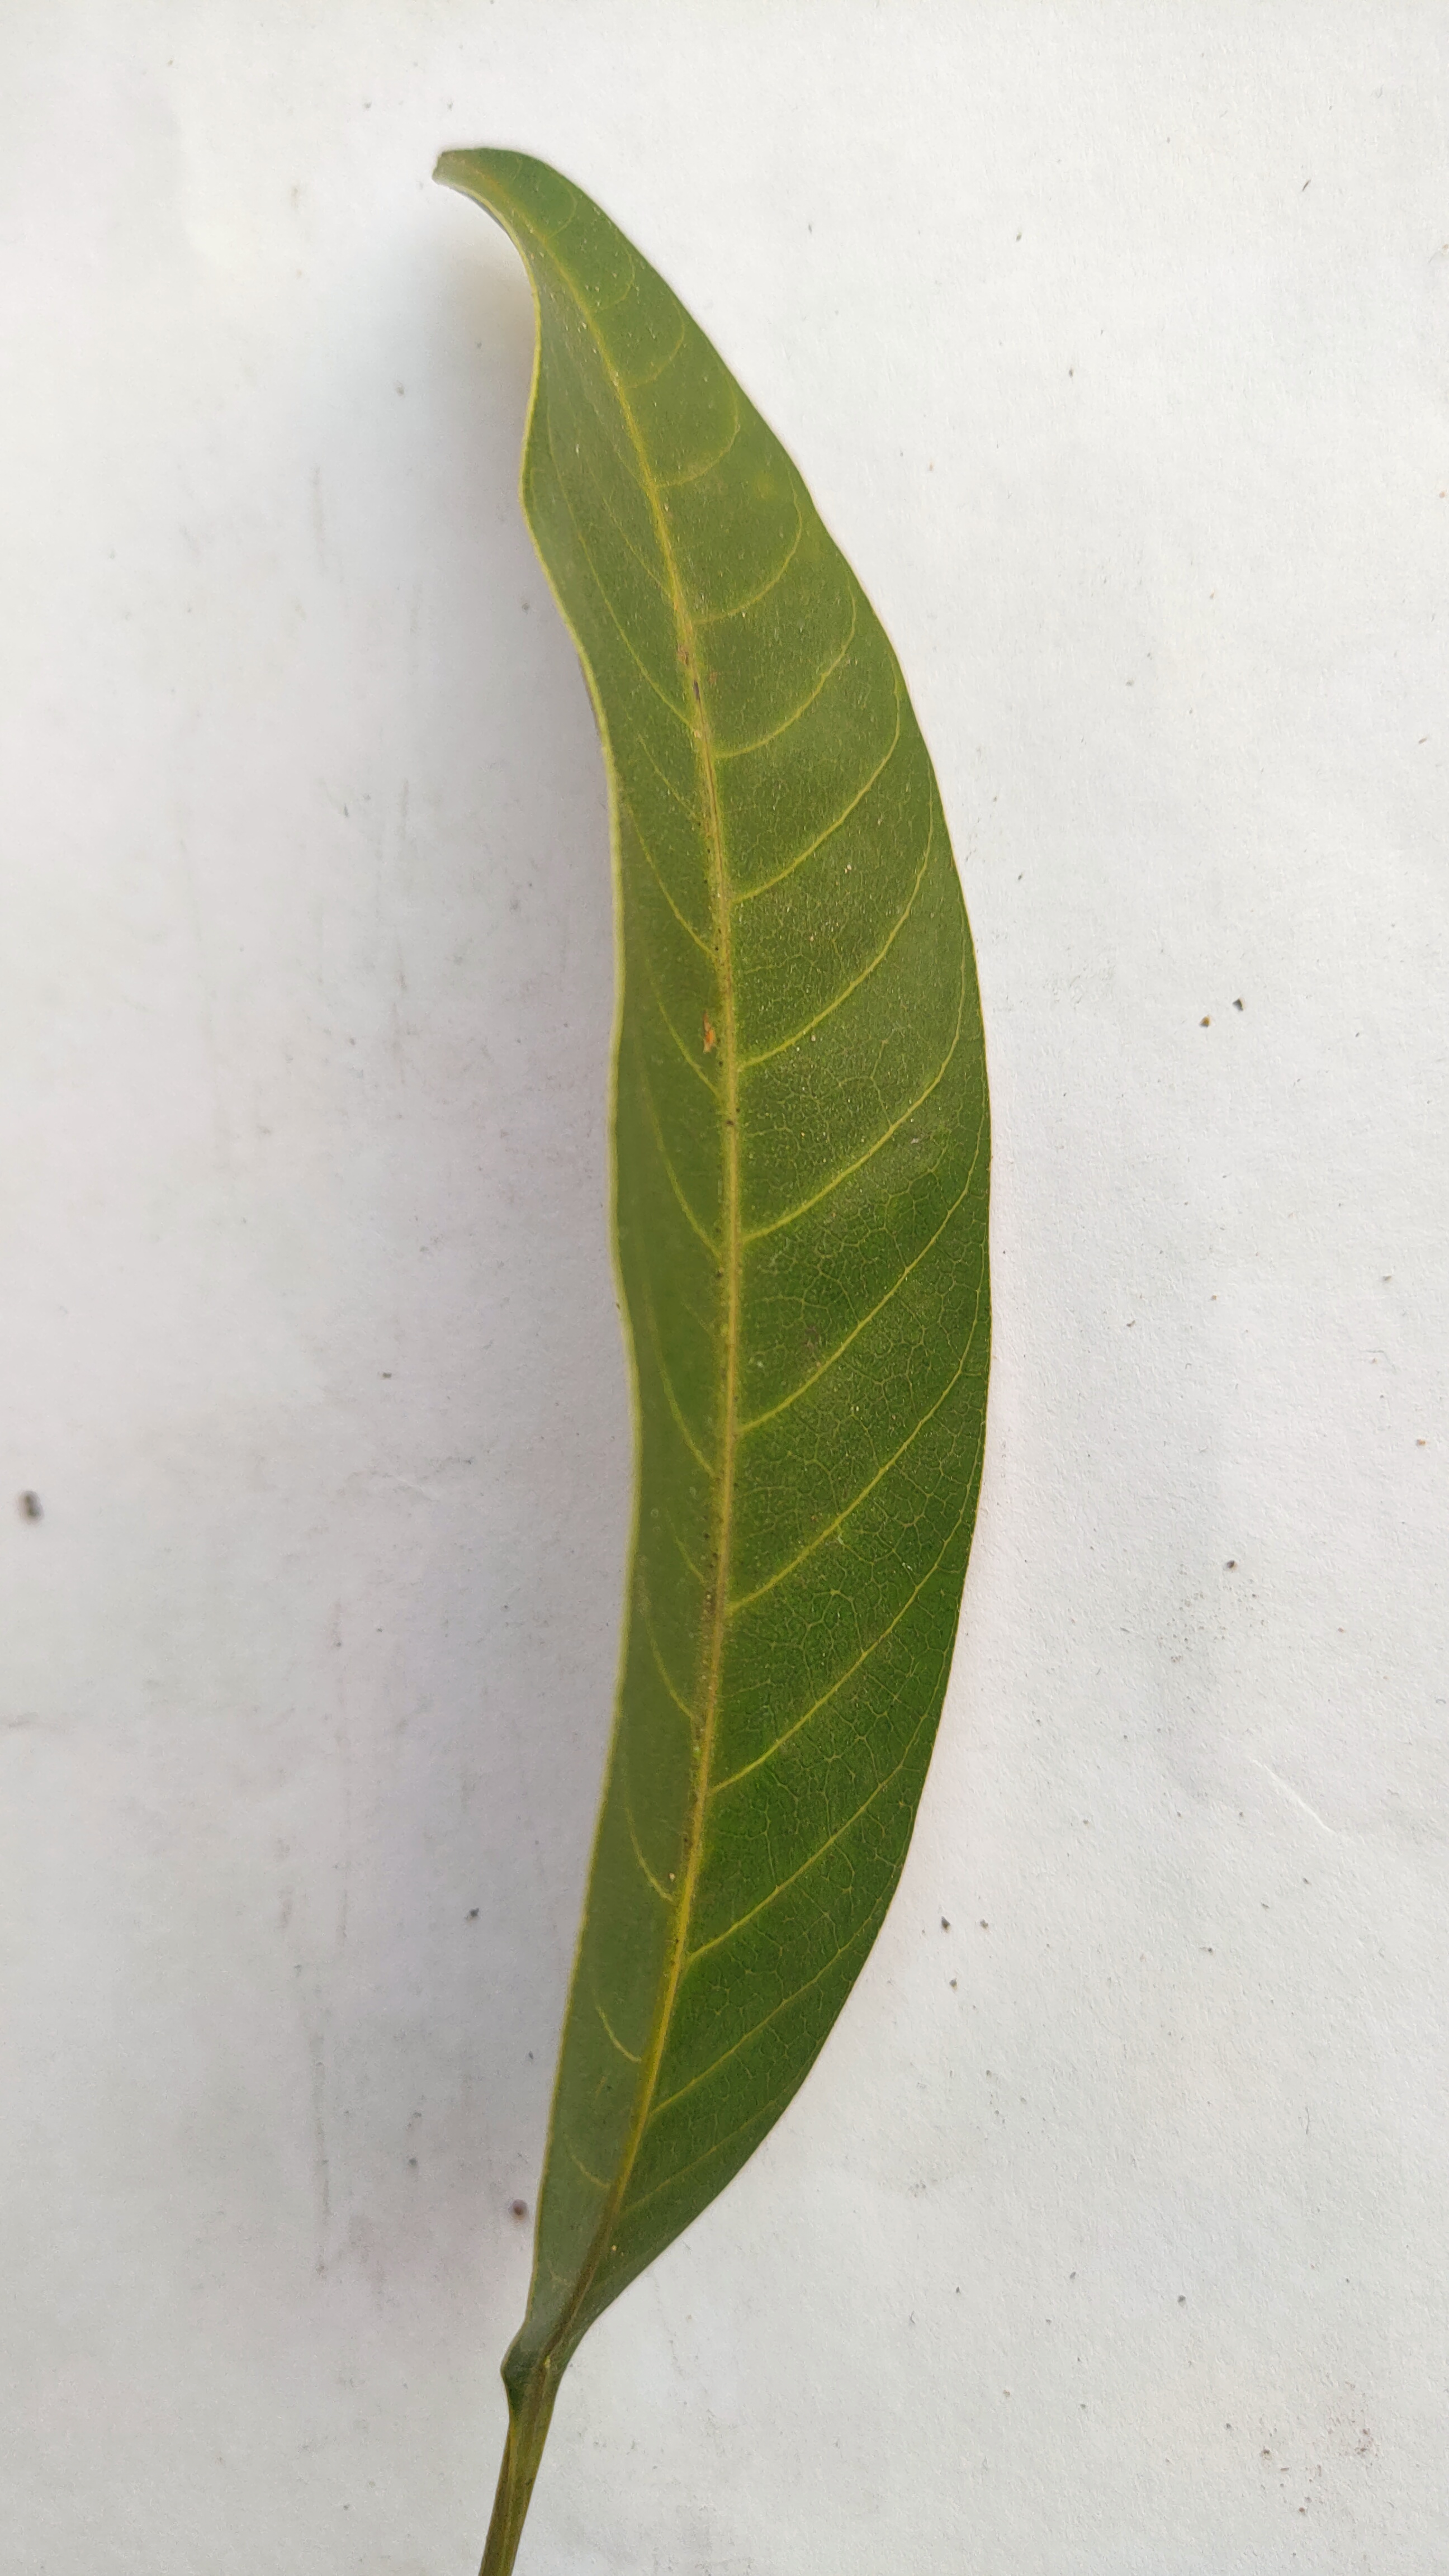
Leaf variety: Mango